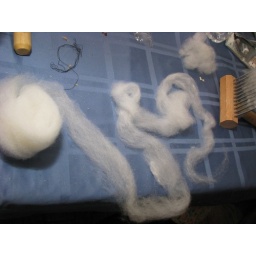
You can see my diz from the water bottle in the top center.